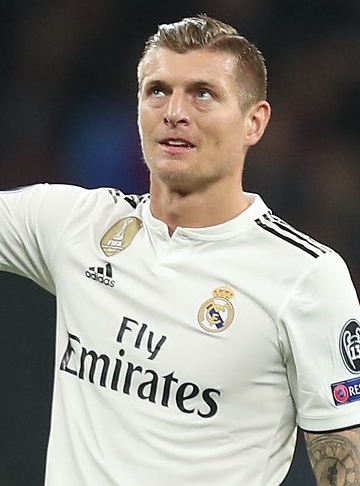
โทนี โครส

| name = โทนี โครส
| image = CSKA-RM18 (7) (cropped).jpg
| caption = โครสกับสโมสรฟุตบอลเรอัลมาดริด|เรอัลมาดริดในปี 2018
| fullname = โทนี โครส
| birth_place = ไกรฟส์วัลท์ เยอรมนีตะวันออก
| height = 1.83 m
| position = กองกลาง|กองกลาง
| youthyears1 = 1997–2002
| youthclubs1 = ไกรฟส์วัลเดอร์ เอ็สเฟา
| youthyears2 = 2002–2006
| youthclubs2 = สโมสรฟุตบอลฮันซาร็อสท็อค|ฮันซาร็อสท็อค
| youthyears3 = 2006–2007
| youthclubs3 = สโมสรฟุตบอลไบเอิร์นมิวนิก|ไบเอิร์นมิวนิก (เยาวชน)
| years1 = 2007–2008
| clubs1 = สโมสรฟุตบอลไบเอิร์นมิวนิก|ไบเอิร์นมิวนิก 2
| caps1 = 13
| goals1 = 4
| years2 = 2007–2014
| clubs2 = สโมสรฟุตบอลไบเอิร์นมิวนิก|ไบเอิร์นมิวนิก
| caps2 = 130
| goals2 = 13
| years3 = 2009–2010
| clubs3 = ไบเออร์ 04 เลเวอร์คูเซิน|ไบเออร์เลเวอร์คูเซิน (ยืม)
| caps3 = 43
| goals3 = 10
| years4 = 2014–2024
| clubs4 = สโมสรฟุตบอลเรอัลมาดริด|เรอัลมาดริด
| caps4 = 306
| goals4 = 22
| totalcaps = 492
| totalgoals = 49
| nationalyears1 = 2005–2007
| nationalteam1 = ฟุตบอลเยาวชนทีมชาติเยอรมนี|เยอรมนี อายุไม่เกิน 17 ปี
| nationalcaps1 = 34
| nationalgoals1 = 17
| nationalyears2 = 2009
| nationalteam2 = ฟุตบอลเยาวชนทีมชาติเยอรมนี|เยอรมนี อายุไม่เกิน 19 ปี
| nationalcaps2 = 5
| nationalgoals2 = 3
| nationalyears3 = 2008–2009
| nationalteam3 = ฟุตบอลเยาวชนทีมชาติเยอรมนี|เยอรมนี อายุไม่เกิน 21 ปี
| nationalcaps3 = 10
| nationalgoals3 = 2
| nationalyears4 = 2010–2024
| nationalteam4 = ฟุตบอลทีมชาติเยอรมนี|เยอรมนี
| nationalcaps4 = 114
| nationalgoals4 = 17
MedalCountry|
โทนี โครส (, ; เกิด 4 มกราคม ค.ศ. 1990) เป็นอดีตนักฟุตบอลอาชีพชาวเยอรมนี เคยลงเล่นในตำแหน่งกองกลาง ให้กับไบเอิร์นมิวนิก, ไบเออร์ 04 เลเวอร์คูเซิน และเรอัลมาดริด โดยส่วนใหญ่ โครส จะลงเล่นในตำแหน่งกองกลาง#กองกลางตัวกลาง|กองกลางตัวกลาง นอกจากนี้ ยังสามารถปรับไปลงเล่นในตำแหน่งกองกลาง#ดีพไลอิงเพลย์เมกเกอร์|ดีพไลอิงเพลย์เมกเกอร์ได้ เขาเป็นที่รู้จักในด้านวิสัยทัศน์ การผ่านบอล ความคิดสร้างสรรค์ การเปิดบอลโด่ง และเซตพีซ (ฟุตบอล)|เซต-พีซ เมื่อวันที่ 21 พฤษภาคม ค.ศ. 2024 โครสประกาศว่าเขาจะเลิกเล่นให้กับสโมสรและฟุตบอลระดับนานาชาติหลังฟุตบอลชิงแชมป์แห่งชาติยุโรป 2024|ยูโร 2024 ในเกมลาลิกานัดสุดท้ายที่สนามกีฬาซานเตียโก เบร์นาเบว เมื่อวันที่ 25 พฤษภาคม ค.ศ. 2024 เขาลงเล่นโดยเสมอกับเรอัลเบติสแบบไร้สกอร์ ซึ่งเขาได้รับเกียรติยศและการปรบมือให้ทั้งสนามต่อมาเขาได้ถูกเปลี่ยนตัวออกจากสนามในนาทีที่ 86
== สถิติอาชีพ ==
=== สโมสร ===
| class="wikitable" style="text-align:center"
|+ จำนวนการลงเล่นและประตู แบ่งตามสโมสร ฤดูกาล และรายการแข่งขัน
!rowspan="2"|สโมสร
!rowspan="2"|ฤดูกาล
!colspan="3"|ลีก
!colspan="2"|ถ้วยแห่งชาติ
!colspan="2"|ยุโรป
!colspan="2"|อื่น ๆ
!colspan="2"|ทั้งหมด
|-
!ระดับ!!ลงเล่น!!ประตู!!ลงเล่น!!ประตู!!ลงเล่น!!ประตู!!ลงเล่น!!ประตู!!ลงเล่น!!ประตู
|-
|rowspan="3"| สโมสรฟุตบอลไบเอิร์นมิวนิก 2|ไบเอิร์นมิวนิก 2
|2007–08
|Regionalliga Süd (1994–2012)|Regionalliga Süd
|12||3||colspan="2"|—||colspan="2"|—||colspan="2"|—||12||3
|-
|2008–09
|3. Liga
|1||1||colspan="2"|—||colspan="2"|—||colspan="2"|—||1||1
|-
!colspan="2"|รวม
!13||4||colspan="2"|—||colspan="2"|—||colspan="2"|—||13||4
|-
|rowspan="7"| สโมสรฟุตบอลไบเอิร์นมิวนิก|ไบเอิร์นมิวนิก
|สโมสรฟุตบอลไบเอิร์นมิวนิกในฤดูกาล 2007–08|2007–08
|บุนเดิสลีกา
|12||0||2||0||6||1||colspan="2"|—||20||1
|-
|สโมสรฟุตบอลไบเอิร์นมิวนิกในฤดูกาล 2008–09|2008–09
|บุนเดิสลีกา
|7||0||1||1||1||0||colspan="2"|—||9||1
|-
|สโมสรฟุตบอลไบเอิร์นมิวนิกในฤดูกาล 2010–11|2010–11
|บุนเดิสลีกา
|27||1||3||1||7||1||colspan="2"|—||37||3
|-
|สโมสรฟุตบอลไบเอิร์นมิวนิกในฤดูกาล 2011–12|2011–12
|บุนเดิสลีกา
|31||4||6||1||14||2||colspan="2"|—||51||7
|-
|สโมสรฟุตบอลไบเอิร์นมิวนิกในฤดูกาล 2012–13|2012–13
|บุนเดิสลีกา
|24||6||3||0||9||3||1||0||37||9
|-
|สโมสรฟุตบอลไบเอิร์นมิวนิกในฤดูกาล 2013–14|2013–14
|บุนเดิสลีกา
|29||2||6||1||12||1||4||0||51||4
|-
!colspan="2"|รวม
!130||13||21||4||49||8||5||0||205||25
|-
|rowspan="3"|ไบเออร์ 04 เลเวอร์คูเซิน|ไบเออร์ เลเวอร์คูเซิน (ยืม)
|2008–09
|บุนเดิสลีกา
|10||1||3||0||colspan="2"|—||colspan="2"|—||13||1
|-
|2009–10
|บุนเดิสลีกา
|33||9||2||0||colspan="2"|—||colspan="2"|—||35||9
|-
!colspan="2"|รวม
!43||10||5||0||colspan="2"|—||colspan="2"|—||48||10
|-
|rowspan="11"|สโมสรฟุตบอลเรอัลมาดริด|เรอัลมาดริด
|สโมสรฟุตบอลเรอัลมาดริดในฤดูกาล 2014–15|2014–15
|ลาลิกา
|36||2||2||0||12||0||5||0||55||2
|-
|สโมสรฟุตบอลเรอัลมาดริดในฤดูกาล 2015–16|2015–16
|ลาลิกา
|32||1||0||0||12||0||colspan="2"|—||44||1
|-
|สโมสรฟุตบอลเรอัลมาดริดในฤดูกาล 2016–17|2016–17
|ลาลิกา
|29||3||5||0||12||1||2||0||48||4
|-
|สโมสรฟุตบอลเรอัลมาดริดในฤดูกาล 2017–18|2017–18
|ลาลิกา
|27||5||0||0||12||0||4||0||43||5
|-
|สโมสรฟุตบอลเรอัลมาดริดในฤดูกาล 2018–19|2018–19
|ลาลิกา
|28||0||4||0||8||1||3||0||43||1
|-
|สโมสรฟุตบอลเรอัลมาดริดในฤดูกาล 2019–20|2019–20
|ลาลิกา
|35||4||2||0||6||1||2||1||45||6
|-
|สโมสรฟุตบอลเรอัลมาดริดในฤดูกาล 2020–21|2020–21
|ลาลิกา
|28||3||1||0||12||0||1||0||42||3
|-
|สโมสรฟุตบอลเรอัลมาดริดในฤดูกาล 2021–22|2021–22
|ลาลิกา
|28||1||3||0||12||2||2||0||45||3
|-
|สโมสรฟุตบอลเรอัลมาดริดในฤดูกาล 2022–23|2022–23
|ลาลิกา
|30||2||5||0||12||0||5||0||52||2
|-
|สโมสรฟุตบอลเรอัลมาดริดในฤดูกาล 2023–24|2023–24
|ลาลิกา
|33||1||1||0||12||0||2||0||48||1
|-
!colspan="2"|รวม
!306||22||23||0||110||5||26||1||465||28
|-
!colspan="3"|รวมทั้งหมด
!492||49||49||4||159||13||31||1||731||67
|
=== ทีมชาติ ===
| class="wikitable" style="text-align: center;"
|+ จำนวนการลงเล่นและประตู แบ่งตามทีมชาติและปี
|-
!ทีมชาติ!!ปี!!ลงเล่น!!ประตู
|-
|rowspan="16"|ฟุตบอลทีมชาติเยอรมนี|เยอรมนี
|-
|2010||13||0
|-
|2011||11||2
|-
|2012||10||2
|-
|2013||7||1
|-
|2014||16||4
|-
|2015||5||0
|-
|2016||12||3
|-
|2017||6||0
|-
|2018||11||2
|-
|2019||5||3
|-
|2020||5||0
|-
|2021||5||0
|-
|2022||0||0
|-
|2023||0||0
|-
|2024||8||0
|-
!colspan="2"|รวม||114||17
|
== รางวัลเกียรติยศ ==
;ไบเอิร์นมิวนิก
* บุนเดิสลีกา: 2007–08, 2012–13, 2013–14
* เดเอ็ฟเบ-โพคาล: 2007–08, 2012–13, 2013–14
* เดเอ็ฟเบ-ลีกาโพคาล: 2007
* เดเอฟเอล-ซูเปอร์คัพ: 2010, 2012
* ยูฟ่าแชมเปียนส์ลีก: 2012–13
* ยูฟ่าซูเปอร์คัพ: 2013
* ฟุตบอลชิงแชมป์สโมสรโลก: 2013
;เรอัลมาดริด
* ยูฟ่าซูเปอร์คัพ: ยูฟ่าซูเปอร์คัพ 2014|2014, 2017, 2022
* ฟุตบอลชิงแชมป์สโมสรโลก: 2014, 2016, 2017, 2018, 2022
* ยูฟ่าแชมเปียนส์ลีก : 2015–16, 2016–17, 2017–18, 2021–22, 2023–24
* ลาลิกา : 2016–17, 2019–2020, 2021–2022, 2023–2024
* ซูเปร์โกปาเดเอสปัญญา : 2017
;ทีมชาติเยอรมนี
* ฟุตบอลโลก: ฟุตบอลโลก 2014|2014
==อ้างอิง==
Navboxes
| title = ทีมชาติเยอรมนี
| bg = white
| fg = black
| bordercolor = black
หมวดหมู่:นักฟุตบอลชายชาวเยอรมัน
หมวดหมู่:กองกลางฟุตบอลชาย
หมวดหมู่:นักฟุตบอลทีมชาติเยอรมนี
หมวดหมู่:ผู้เล่นสโมสรฟุตบอลไบเอิร์นมิวนิก
หมวดหมู่:ผู้เล่นในบุนเดิสลีกา
หมวดหมู่:ผู้เล่นสโมสรฟุตบอลเรอัลมาดริด
หมวดหมู่:ผู้เล่นในฟุตบอลชิงแชมป์แห่งชาติยุโรป 2012
หมวดหมู่:ผู้เล่นในฟุตบอลโลก 2010
หมวดหมู่:ผู้เล่นในฟุตบอลโลก 2014
หมวดหมู่:ผู้เล่นในชุดชนะเลิศฟุตบอลโลก
หมวดหมู่:ผู้เล่นในฟุตบอลโลก 2018
หมวดหมู่:ผู้เล่นในฟุตบอลชิงแชมป์แห่งชาติยุโรป 2020
หมวดหมู่:ผู้เล่นในชุดชนะเลิศยูฟ่าแชมเปียนส์ลีก
หมวดหมู่:บุคคลจากรัฐเมคเลินบวร์ค-ฟอร์พ็อมเมิร์น
หมวดหมู่:ผู้เล่นในฟุตบอลชิงแชมป์แห่งชาติยุโรป 2024